The Ave

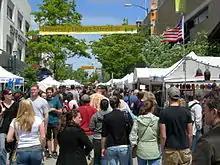
On the Ave during U. District Street Fair (2007)

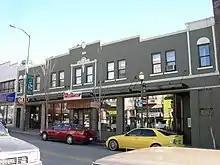
This building in the 4200 block was built in 1924 as a mortuary. It now contains restaurants and offices. (2008)

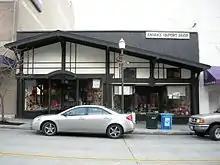
Shiga's Import Shop, one of the Ave's longest-lived retail stores. Andy Shiga was, for decades, a leader of the neighborhood's retail community. (2008)

Late in the 20th century the Ave declined significantly, due in significant part to the more competitive planning, capital investment, and popularity of University Village and Northgate Mall. From 2002 to 2004, the city and the neighborhood made some steps countering this trend by repaving the Ave and adding benches, bus bulbs, and period lighting. The Ave remains at the heart of campus life for university students, and is filled with busy restaurants (mostly inexpensive), new and used book and record stores, clothing stores, and movie theatres, most densely between NE 41st and NE 50th Streets. Among these are the Varsity Theatre (1940) and University Book Store (1924).